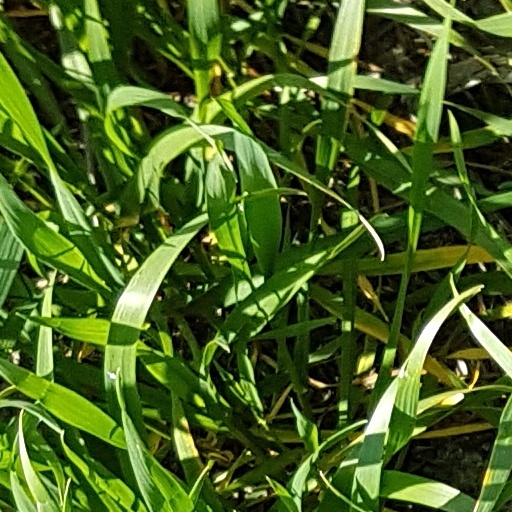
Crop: wheat